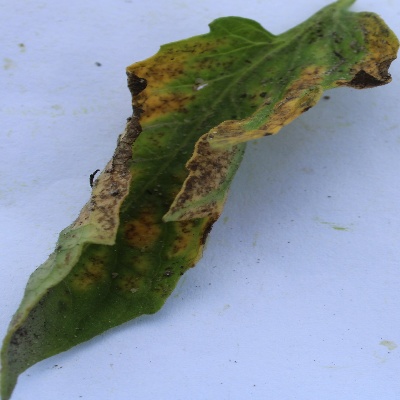
Crop: Tomato
Condition: septoria leaf spot